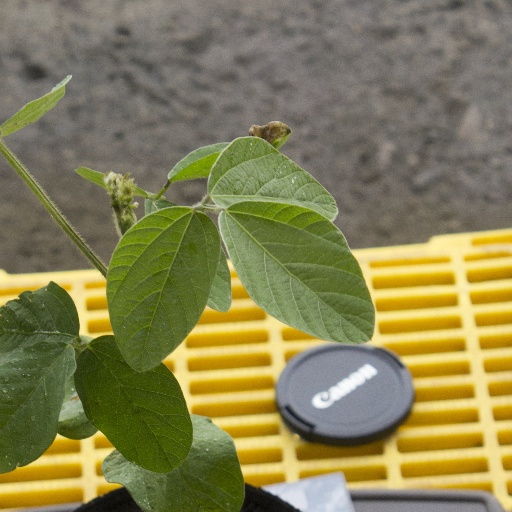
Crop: soybean